Freemartin

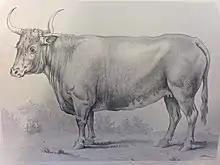
A plate showing a "Free Martin" from the collected works of John Hunter.

A freemartin or free-martin (sometimes martin heifer) is an infertile cow with masculinized behavior and non-functioning ovaries. Phenotypically, the animal appears female, but various aspects of female reproductive development are altered due to acquisition of anti-Müllerian hormone from the male twin. Genetically, the animal is chimeric: karyotypy of a sample of cells shows XX/XY chromosomes. The animal originates as a female (XX), but acquires the male (XY) component in utero by exchange of some cellular material from a male twin, via vascular connections between placentas: an example of microchimerism. The chimerism is mainly present in the hematopoietic stem cells.